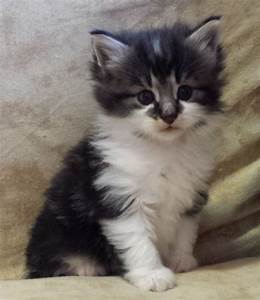
Label: gatto